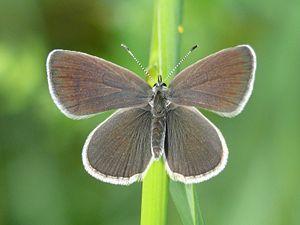
L’Argus frêle ou Argus minime est une espèce paléarctique de lépidoptères de la famille des Lycaenidae.